1565

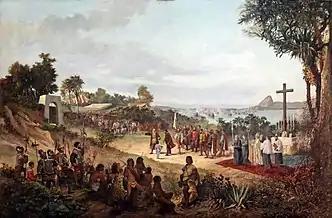
March 1: Rio de Janeiro is founded.

Year 1565 (MDLXV) was a common year starting on Monday of the Julian calendar.